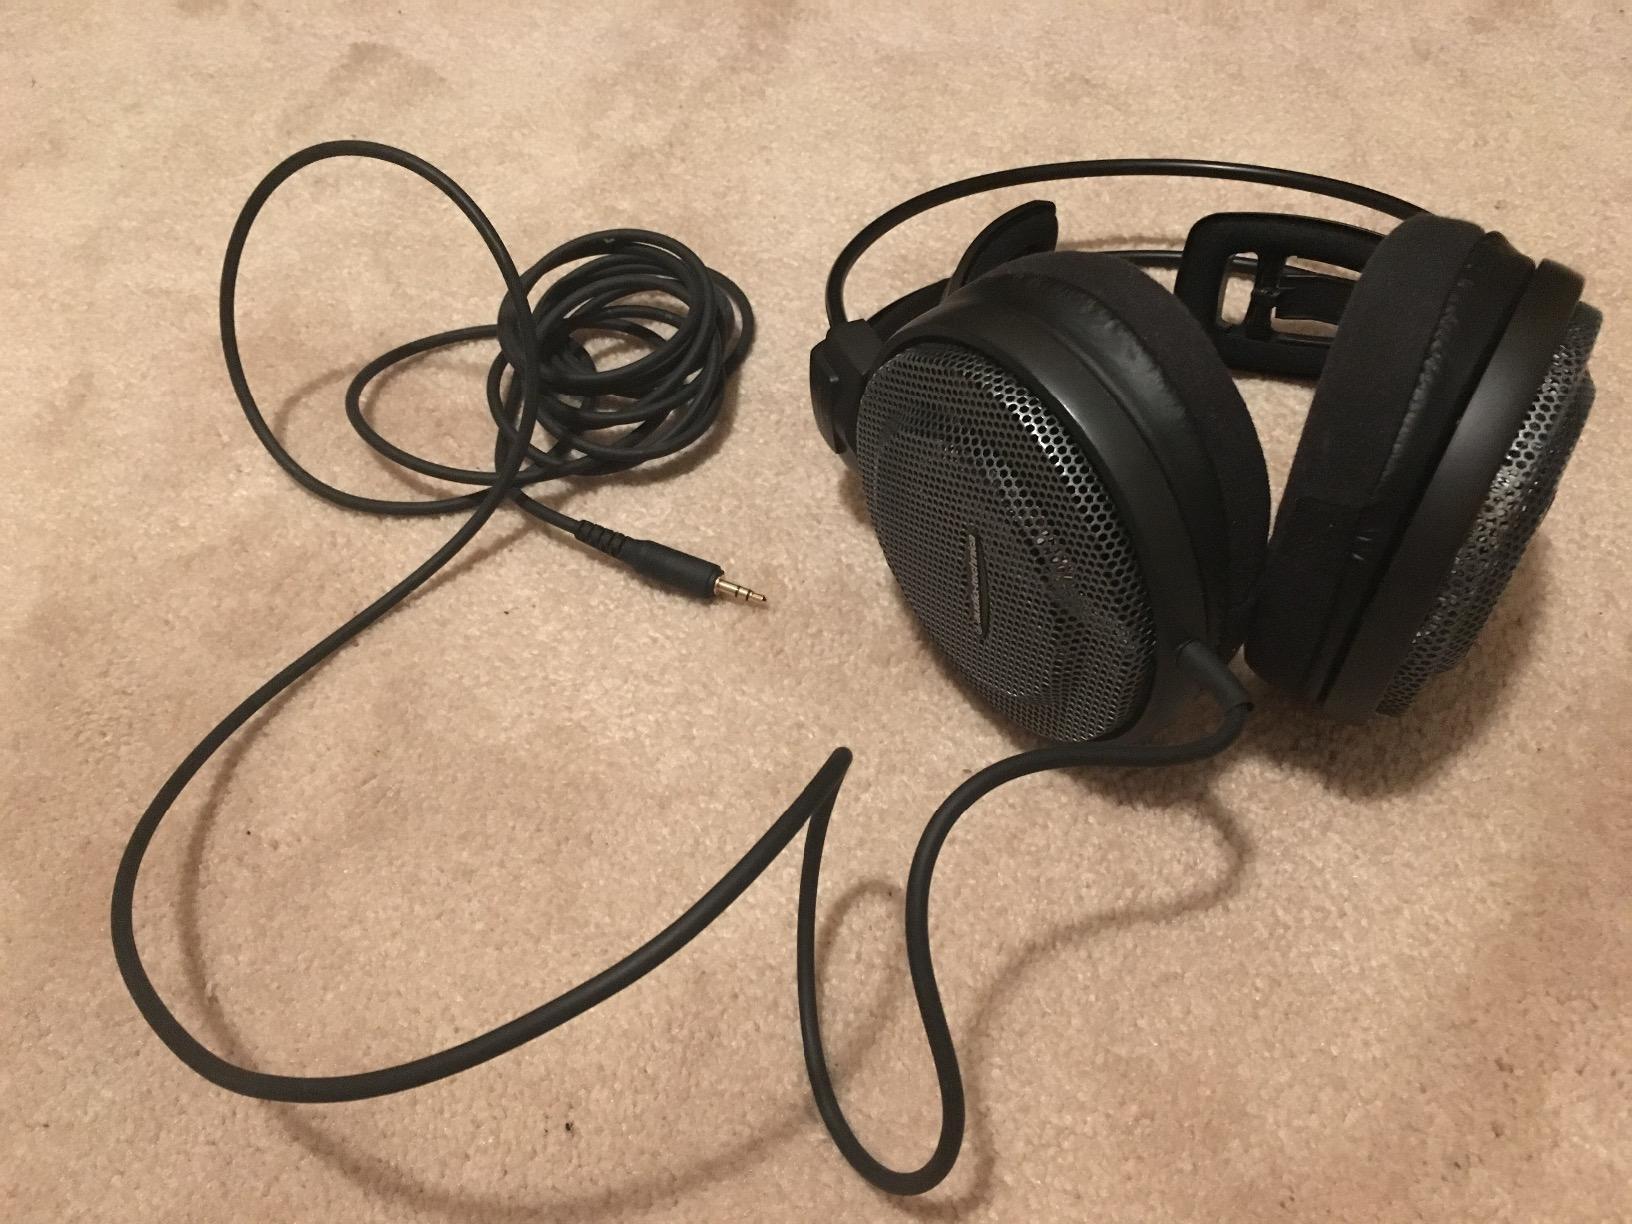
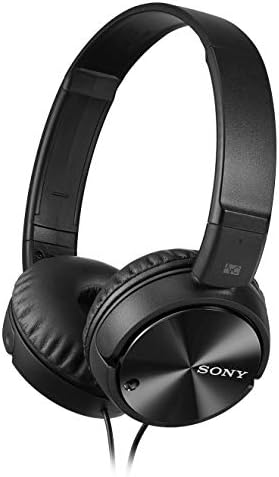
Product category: headphones
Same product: no